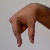
The image shows a hand gesture representing the letter 'Q' in Indian Sign Language.